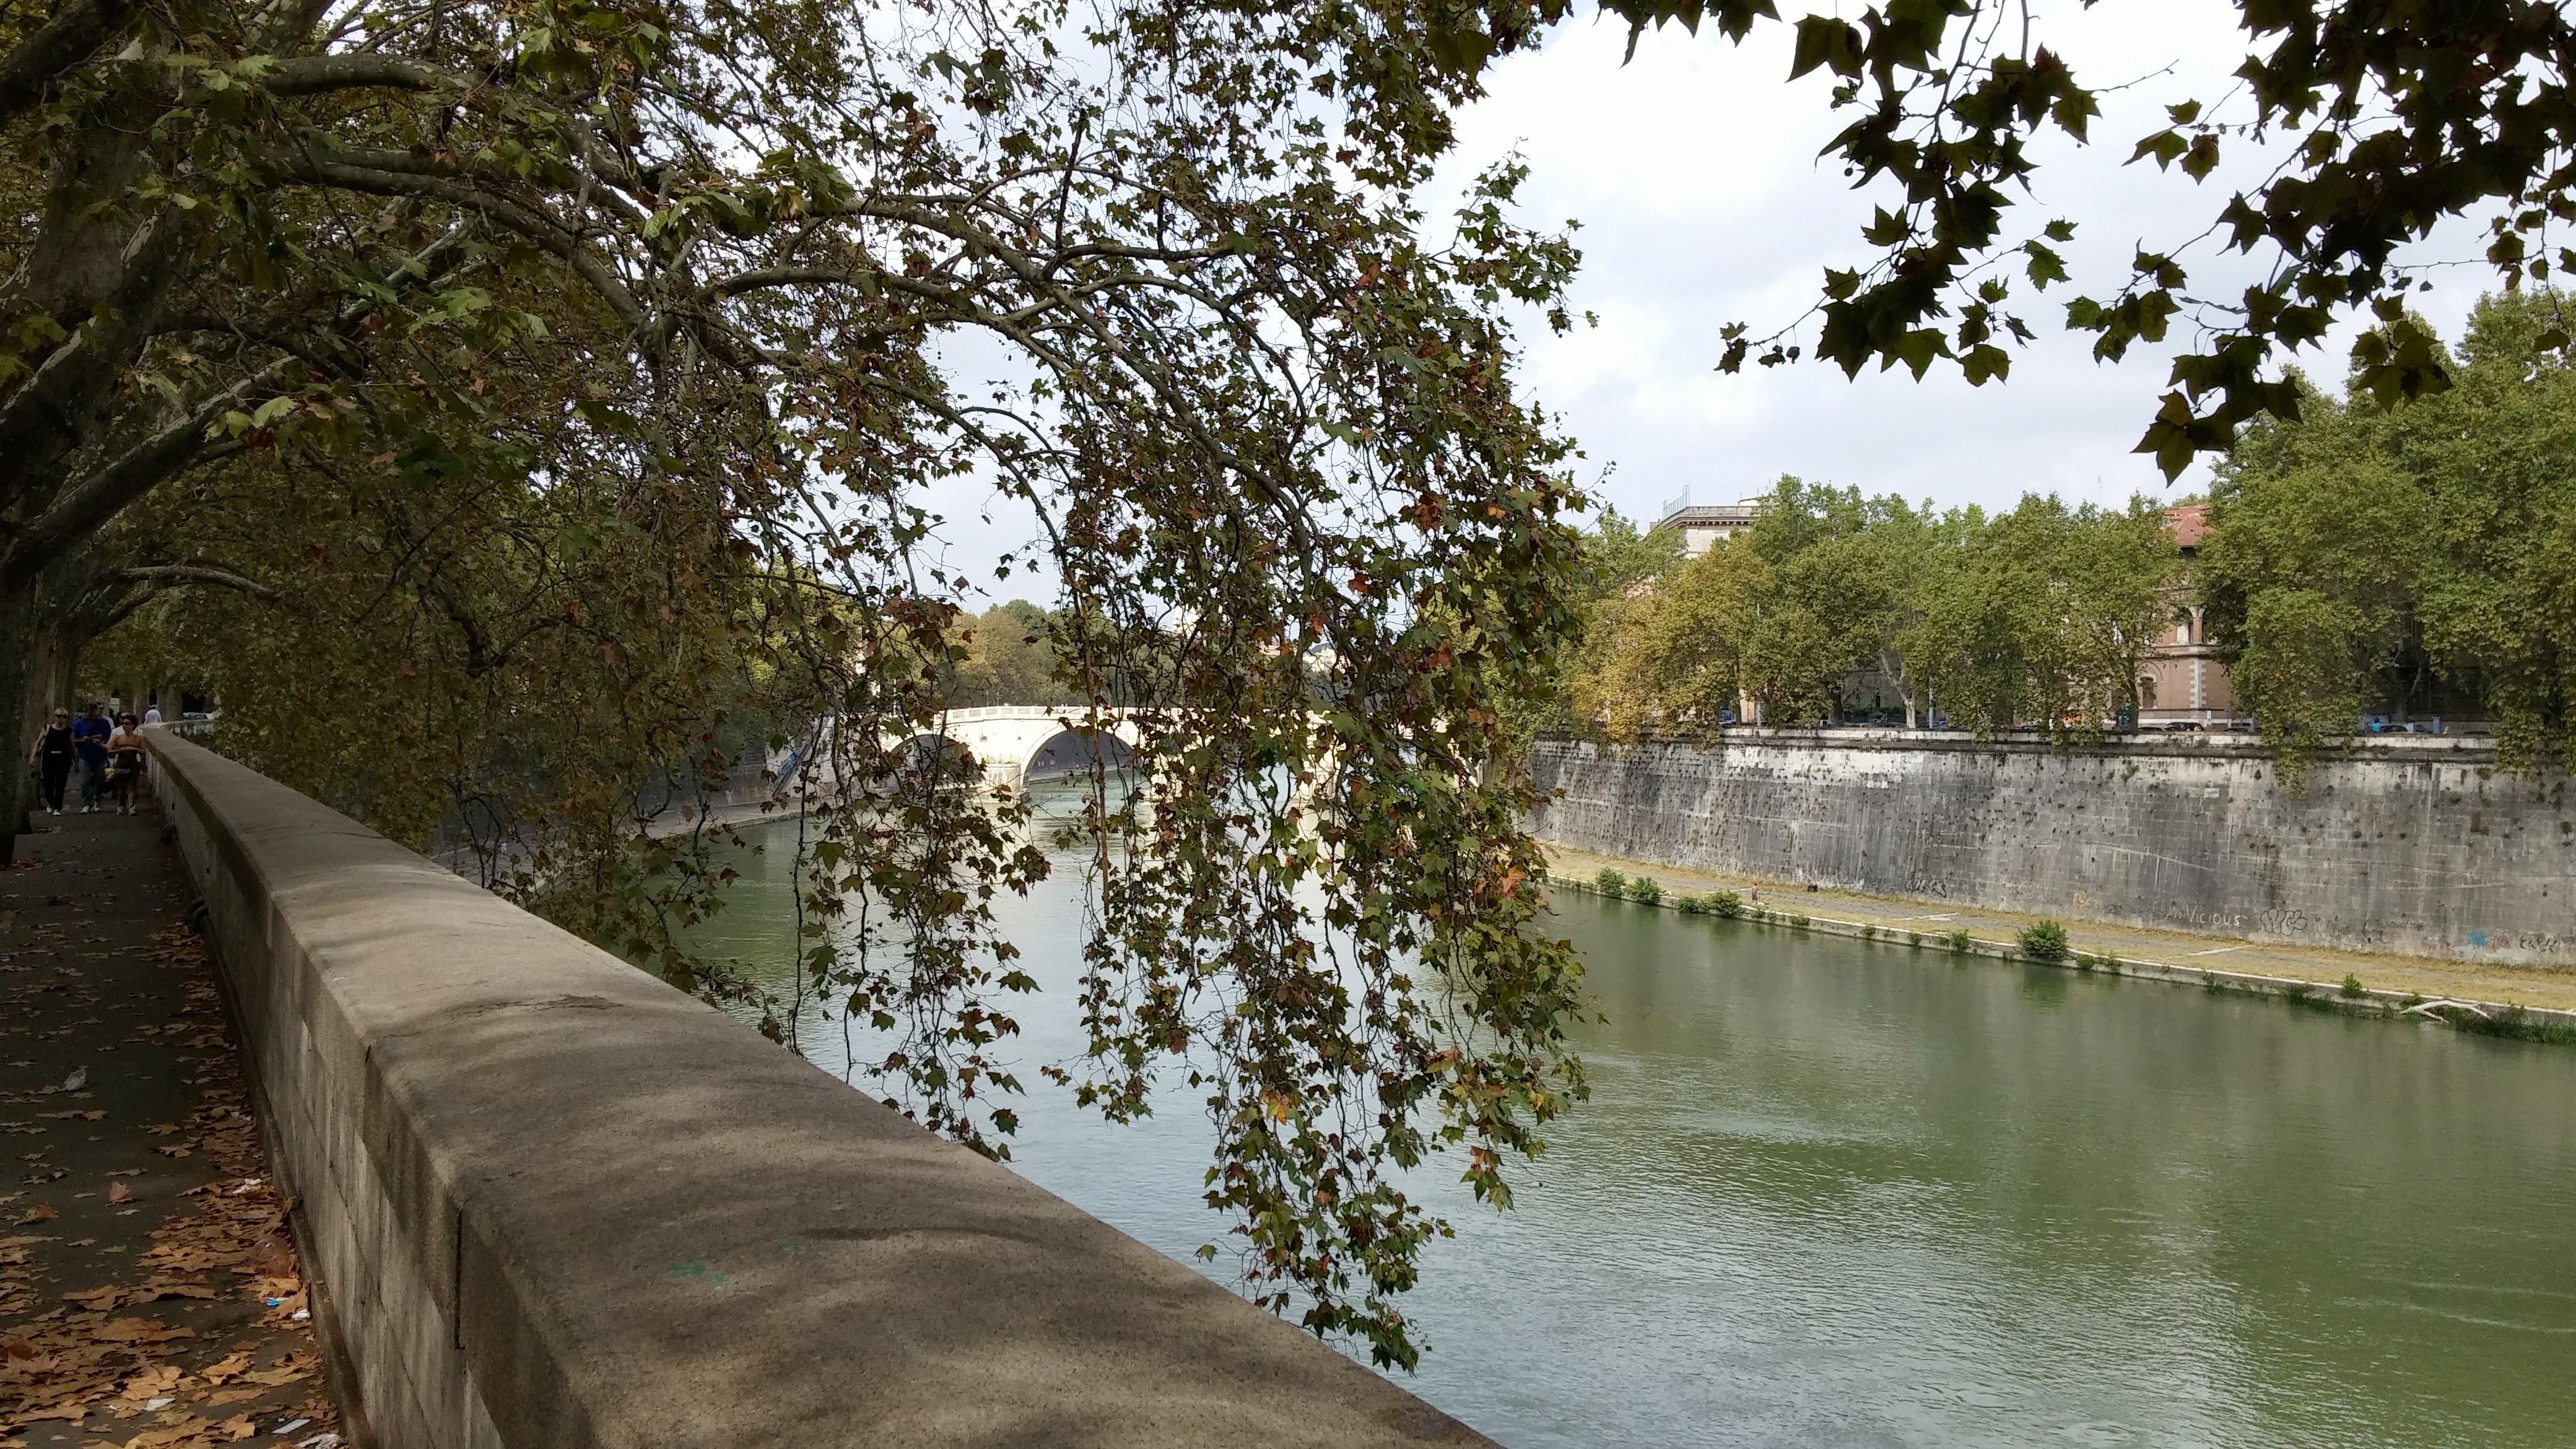
tree, water, lake, river, canal, pond, stream, reflection, autumn, italy, waterway, rome, tiber